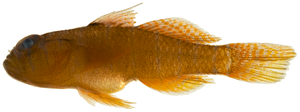
Priolepis est un genre de poissons de la famille des Gobiidae.